Co-Cathedral of the Sacred Heart (Houston)

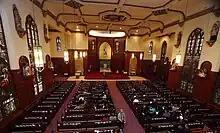
Interior of the old Co-Cathedral

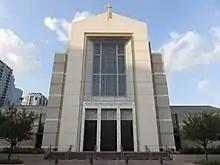
Main façade

The third Bishop of Galveston, Nicholas A. Gallagher, established Sacred Heart parish in downtown Houston as the fourth parish in the city on November 22, 1896, to serve the growing Catholic population. The Reverend Thomas Keaney, became the first pastor of Sacred Heart Church.